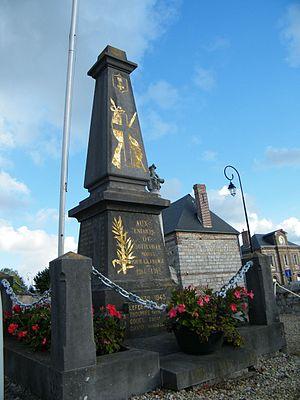
Sotteville-sur-Mer, Seine-Maritime, monument aux morts des deux guerres mondiales.
Sotteville-sur-Mer est une commune française située dans le département de la Seine-Maritime en région Normandie.